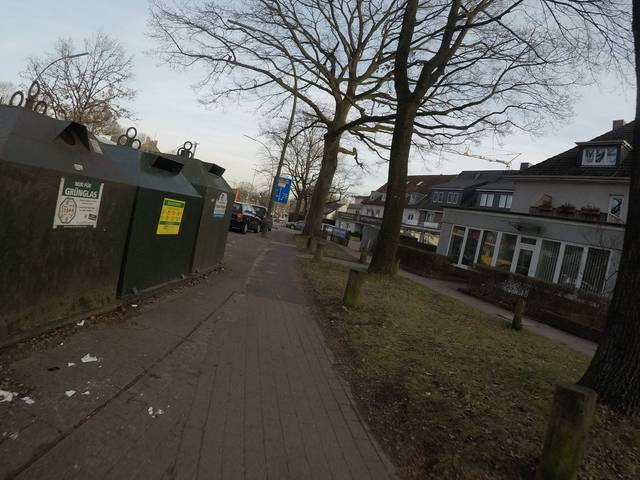
Region: Germany
Coordinates: 53.566, 9.896